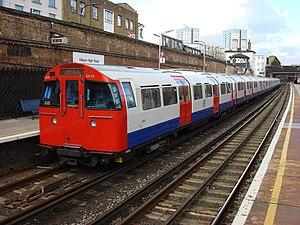
Le 1972 Stock est un type de rame produit entre 1972 et 1974 par Metro-Cammell utilisé actuellement sur la Bakerloo line du métro de Londres. C'est le plus ancien matériel encore en service du métro de Londres.